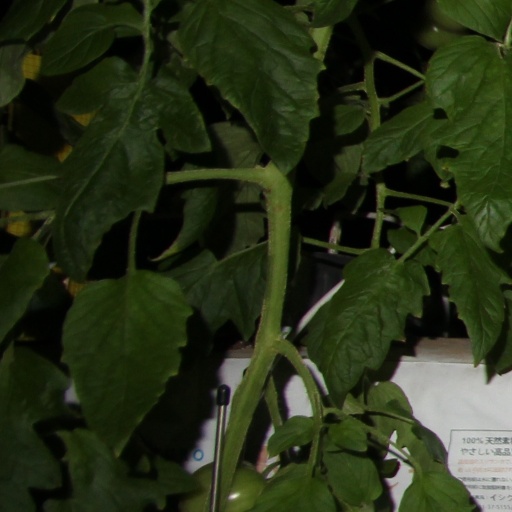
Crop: tomato